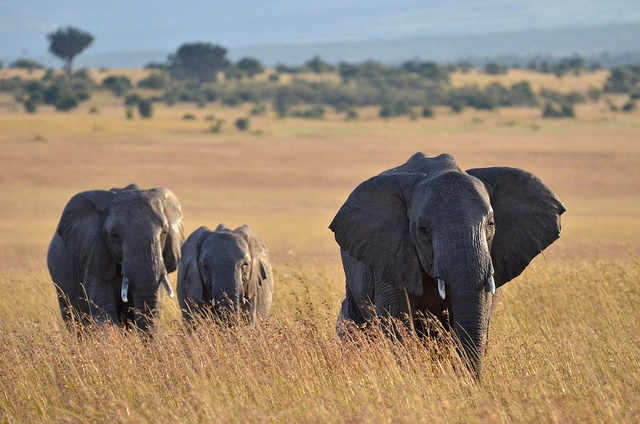
The three elephants are walking in the field together.
there are three elephants walking together in the wild
Two adult elephants walk with a smaller elephant through tall, brown grass.
Three elephants walk on a grassy plain in the wild.
A herd of three elephants walking in the wild.